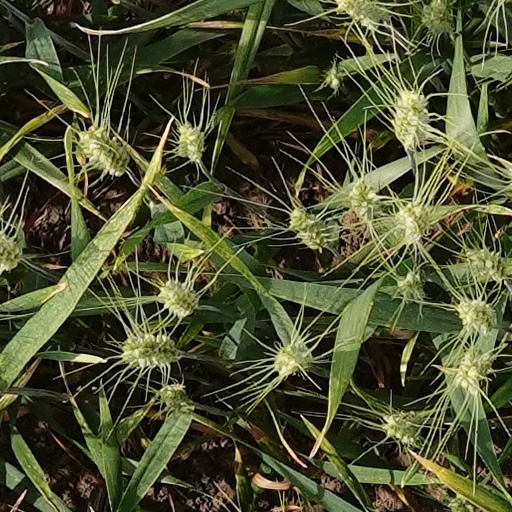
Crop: wheat